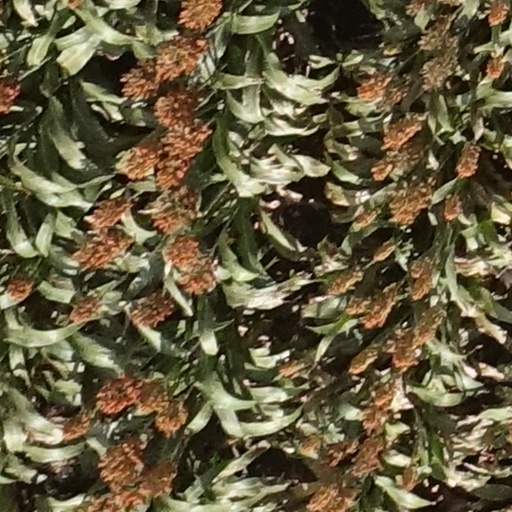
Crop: sorghum